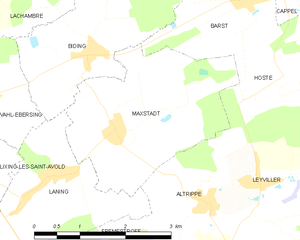
Maxstadt est une commune française, faisant partie de l'Agglo Saint-Avold Centre mosellan, située dans le département de la Moselle et le bassin de vie de la Moselle-Est, en région Grand Est.